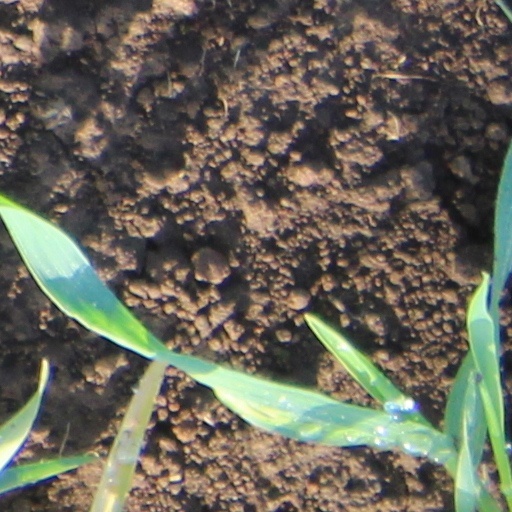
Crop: wheat